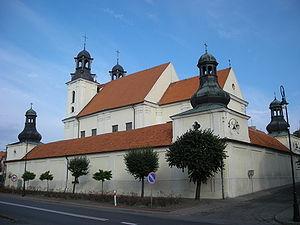
Les Pałuki sont une région historique et ethnographique de Pologne, située dans le centre du pays, entre la Grande-Pologne, la Cujavie et la Poméranie. Administrativement, elle est située à cheval sur la voïvodie de Grande-Pologne et la voïvodie de Couïavie-Poméranie. La région est caractérisée par sa grande diversité de relief, de forêts et par ses nombreux lacs.